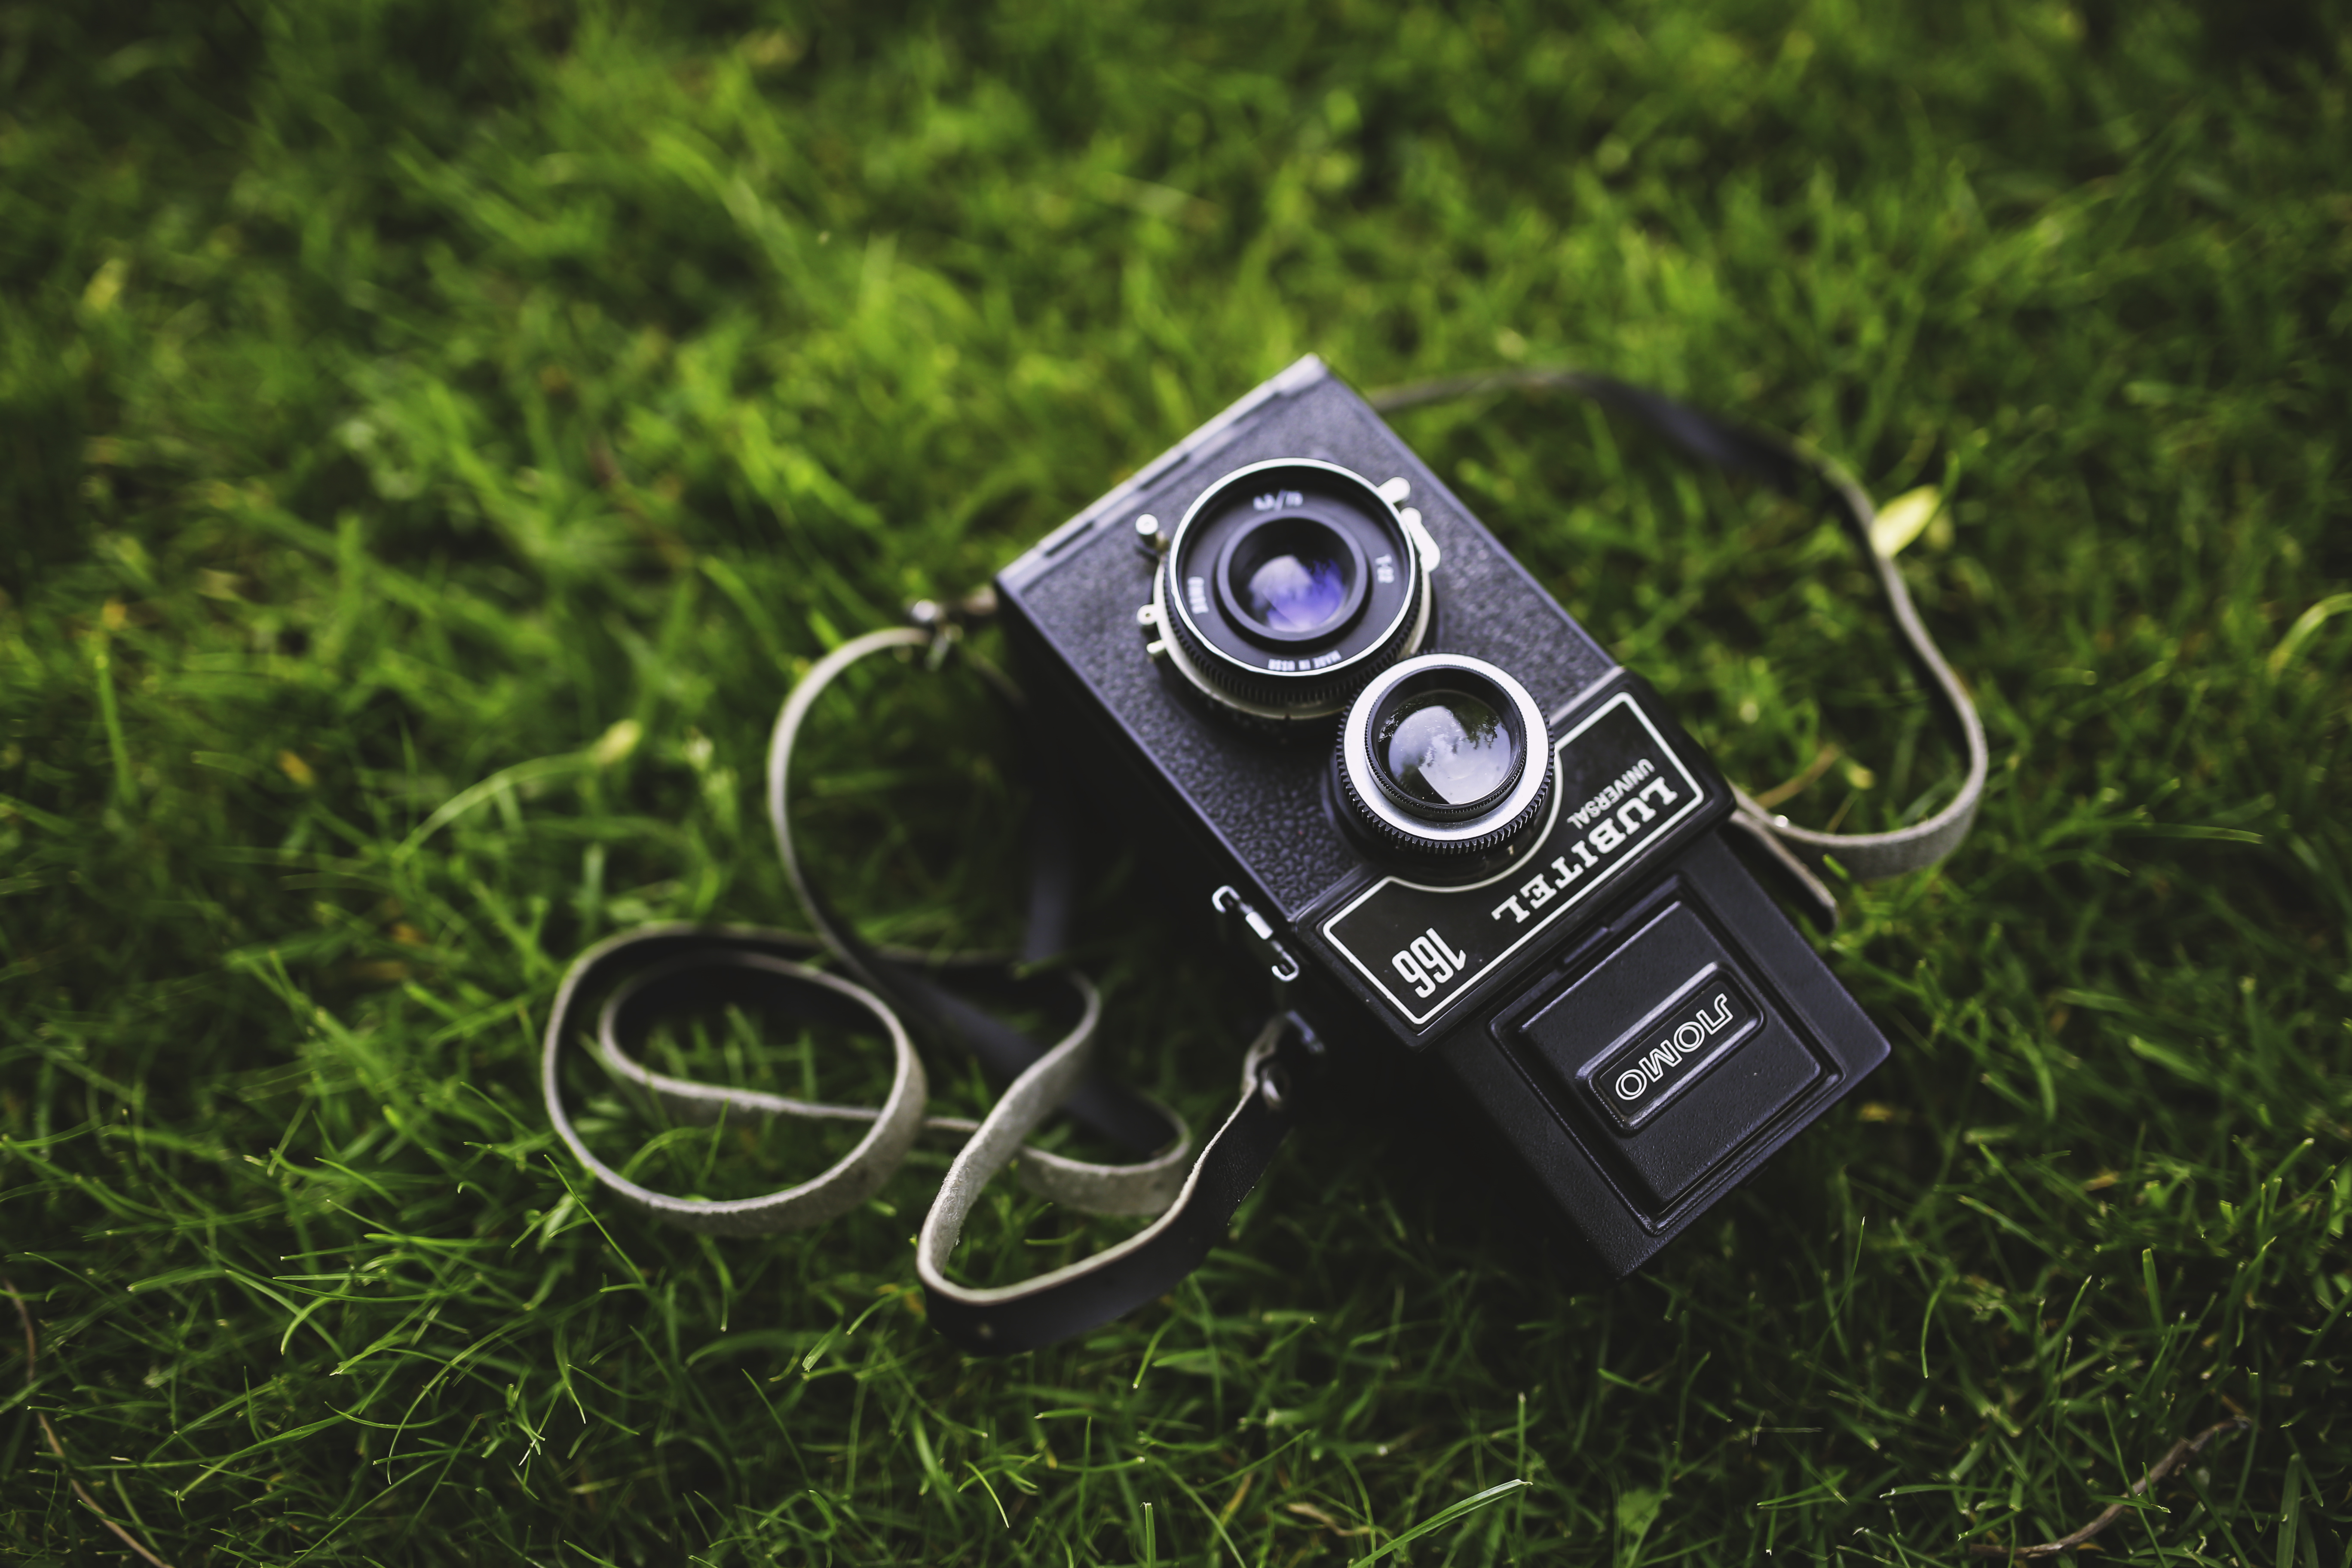
grass, light, camera, photography, vintage, retro, old, green, lubitel, cameras optics